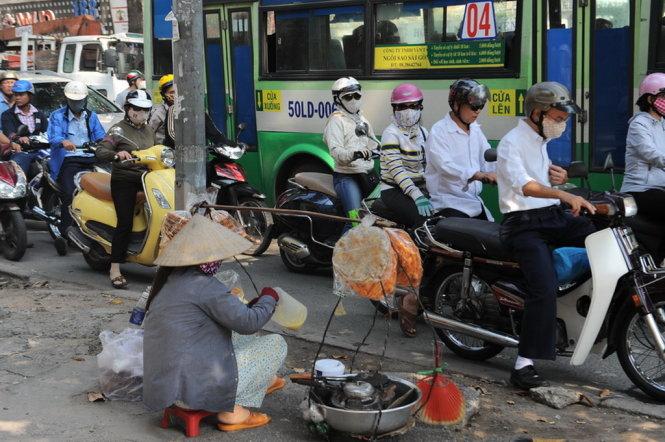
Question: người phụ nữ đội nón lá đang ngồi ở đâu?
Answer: ở trên vỉa hè